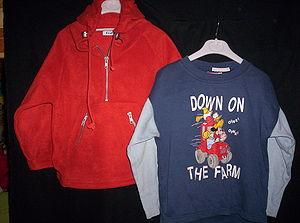
Un sweat-shirt, ou sweatshirt, parfois raccourci en sweat, ou chandail à manches longues, ou encore coton ouaté en Amérique du Nord, est un vêtement. C'est une sorte de tee-shirt à manches longues. Il a une forme en « T » et s'enfile par l'encolure souvent élastique.
Les onomatopées ont des formes différentes selon les langues. Cette liste d'exemples en est un aperçu.